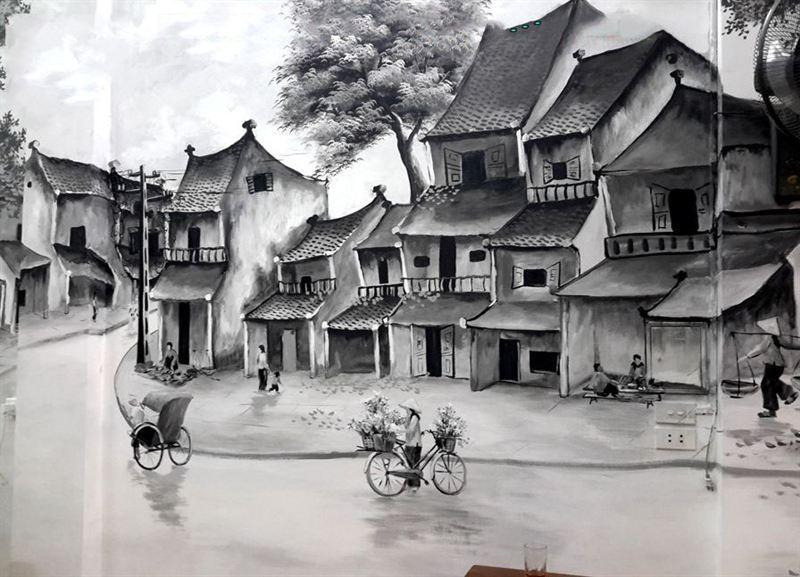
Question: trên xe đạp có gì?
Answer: trên xe đạp có những chậu cây